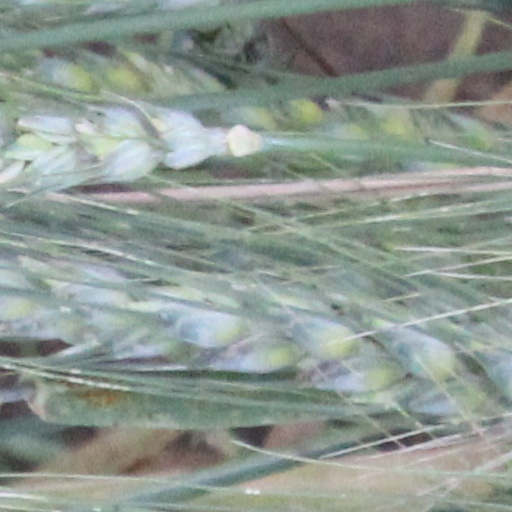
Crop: wheat